John Jacob (East India Company officer)

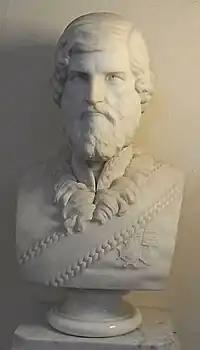
"Brigadier General John Jacob, CB." Marble bust at Taunton Shire Hall

After seven years employed with his regiment, he was then employed as subordinate to the collector of Gujarat. In 1838 he was ordered to Sind with the Bombay column, to join the Army of the Indus at the outbreak of the First Anglo-Afghan War.